The Experience of Literature

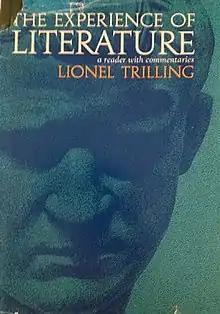
First edition

The Experience of Literature: A Reader with Commentaries is an anthology of drama, fiction, and poetry selected and edited by the American critic Lionel Trilling and published in 1967. The anthology is intended to provide a representative selection of works that Trilling considered to be great literature. It includes examples from the whole history of western literature, from Greek tragedy up to the 1960s, with each piece preceded by an introductory preface by Trilling. The selections reflect the literary canon of western universities at that time, with correspondingly low representation of women and writers of colour.